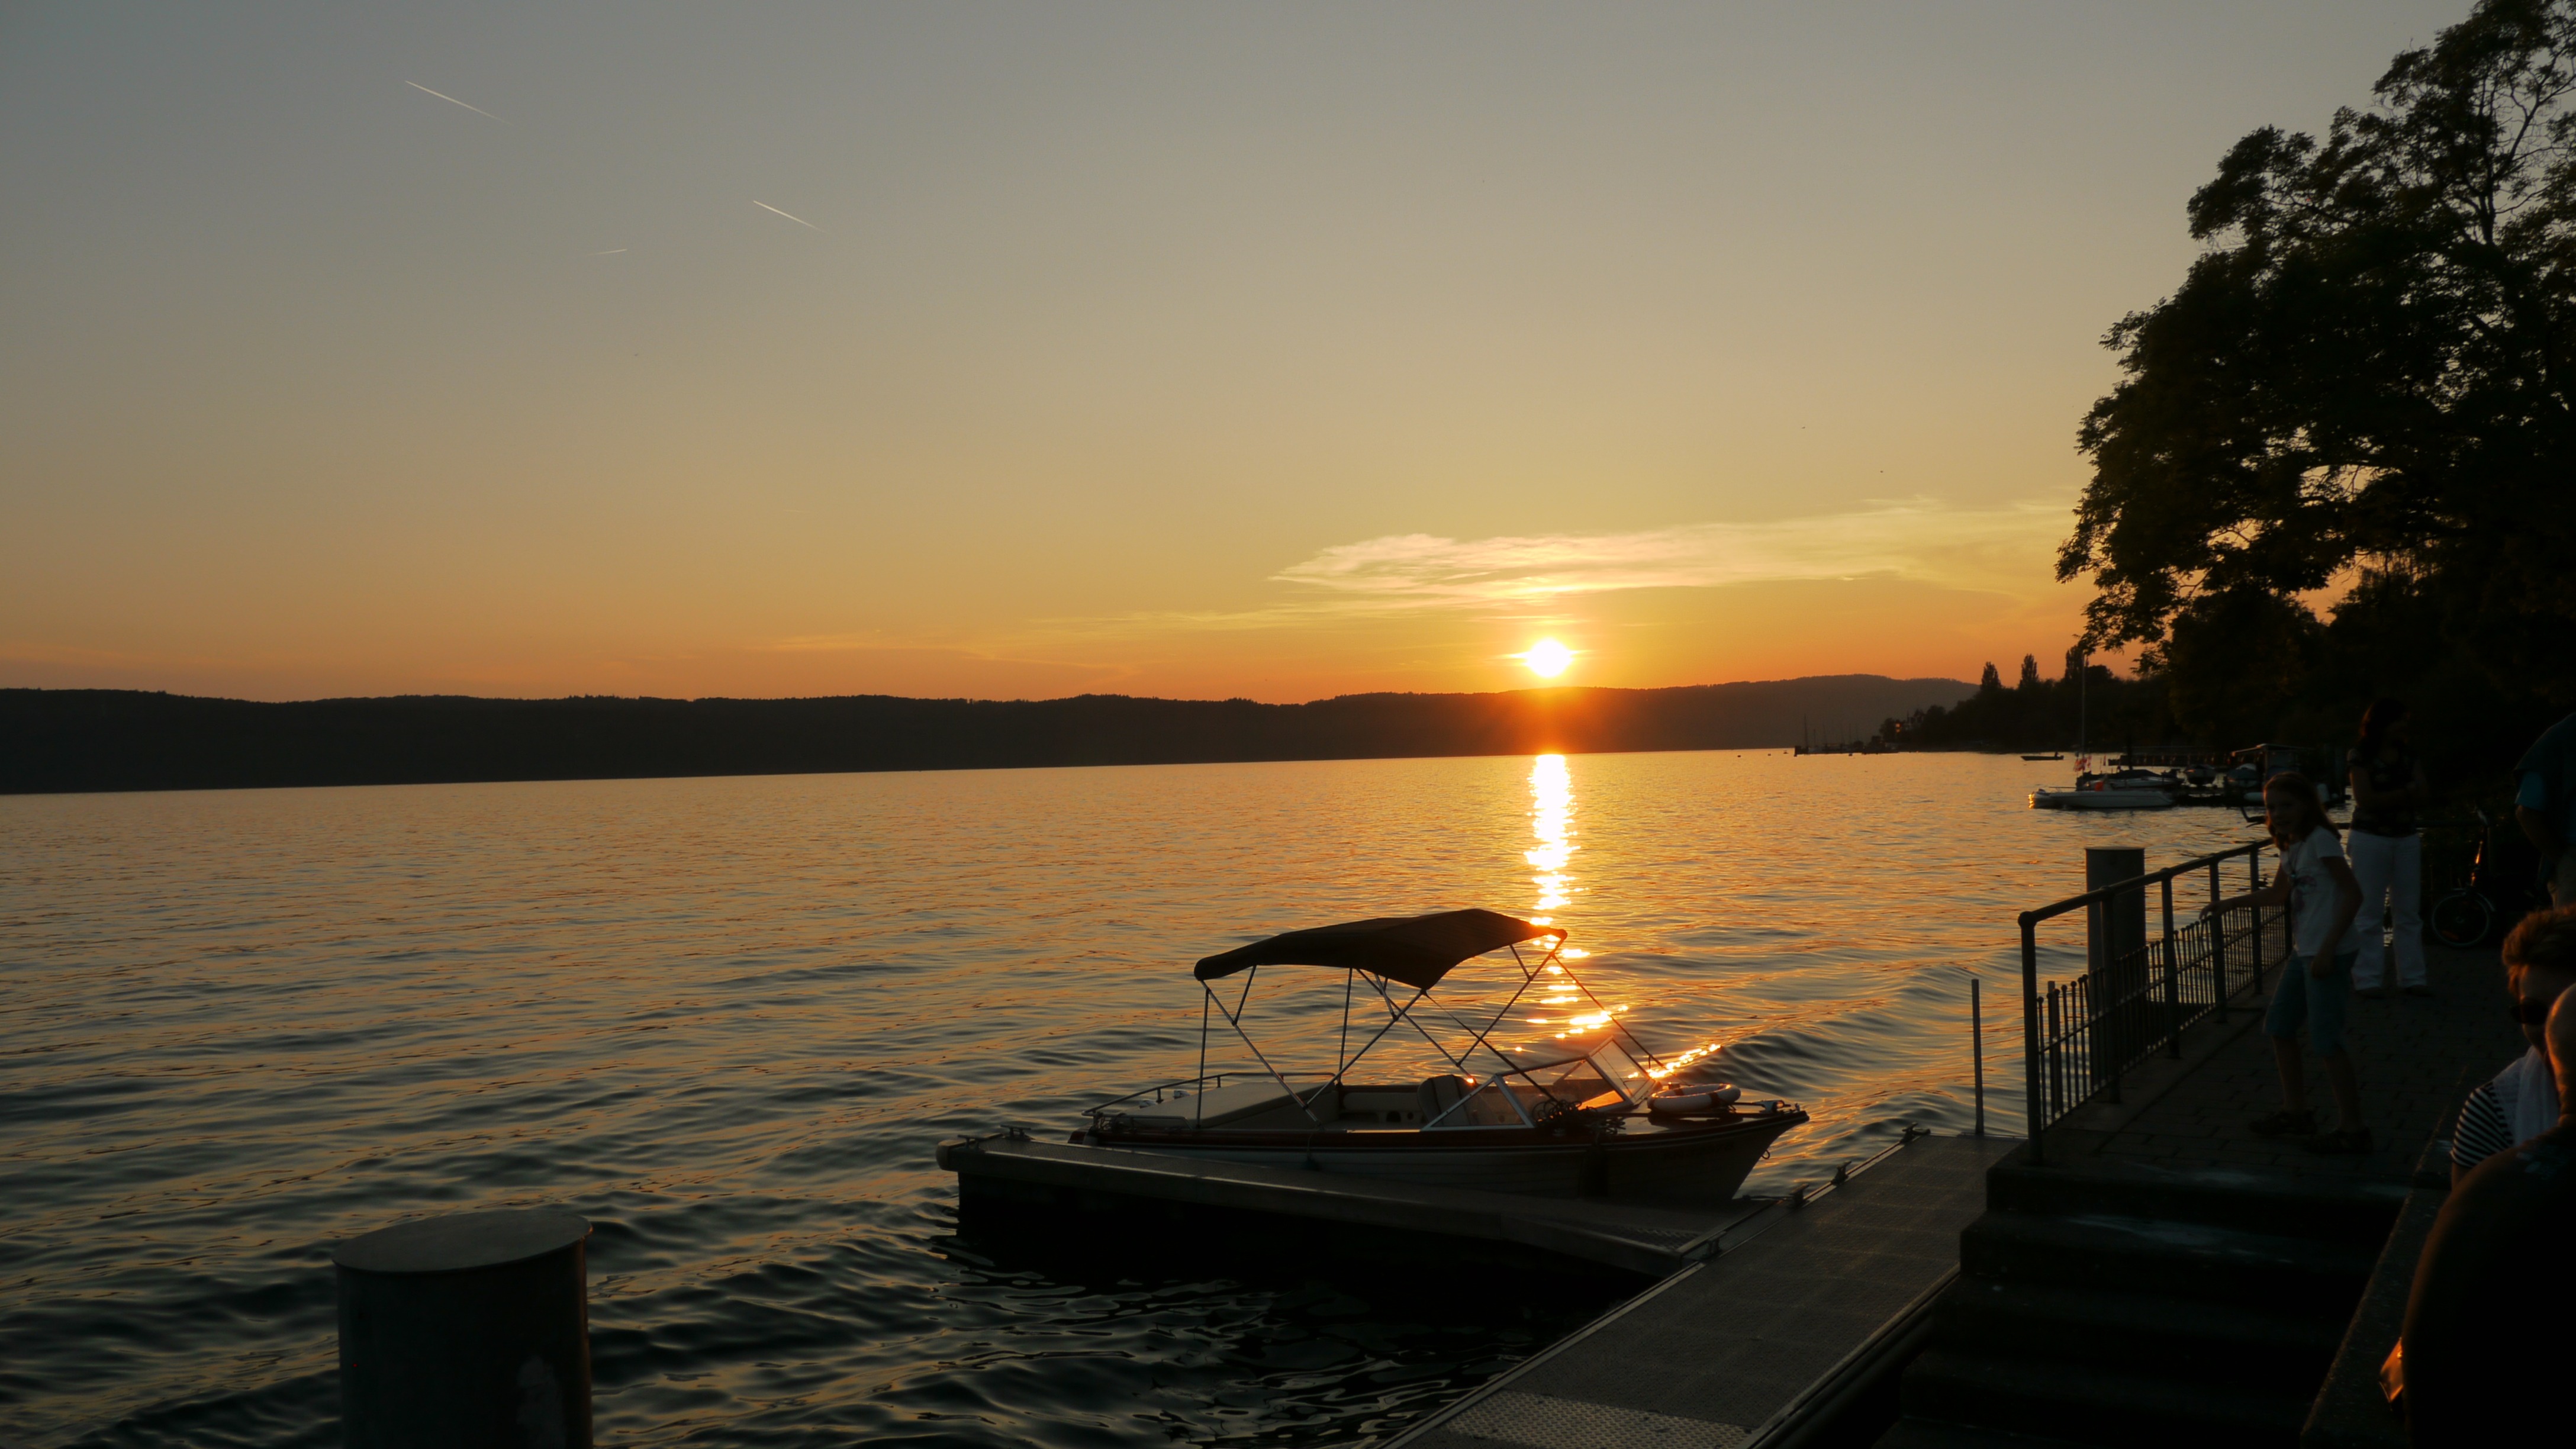
sea, horizon, sunrise, sunset, morning, lake, dawn, dusk, evening, reflection, vehicle, bay, lake constance